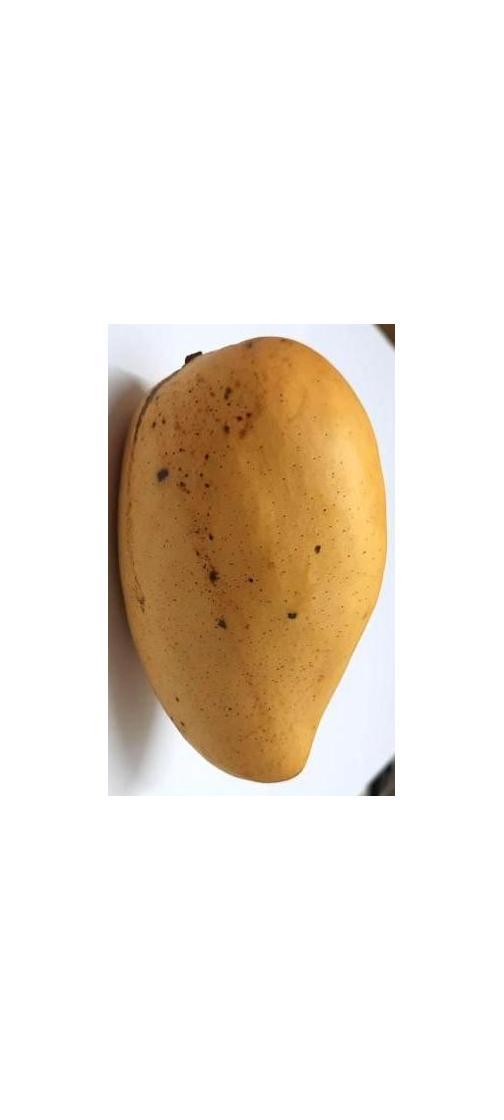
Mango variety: Katimon